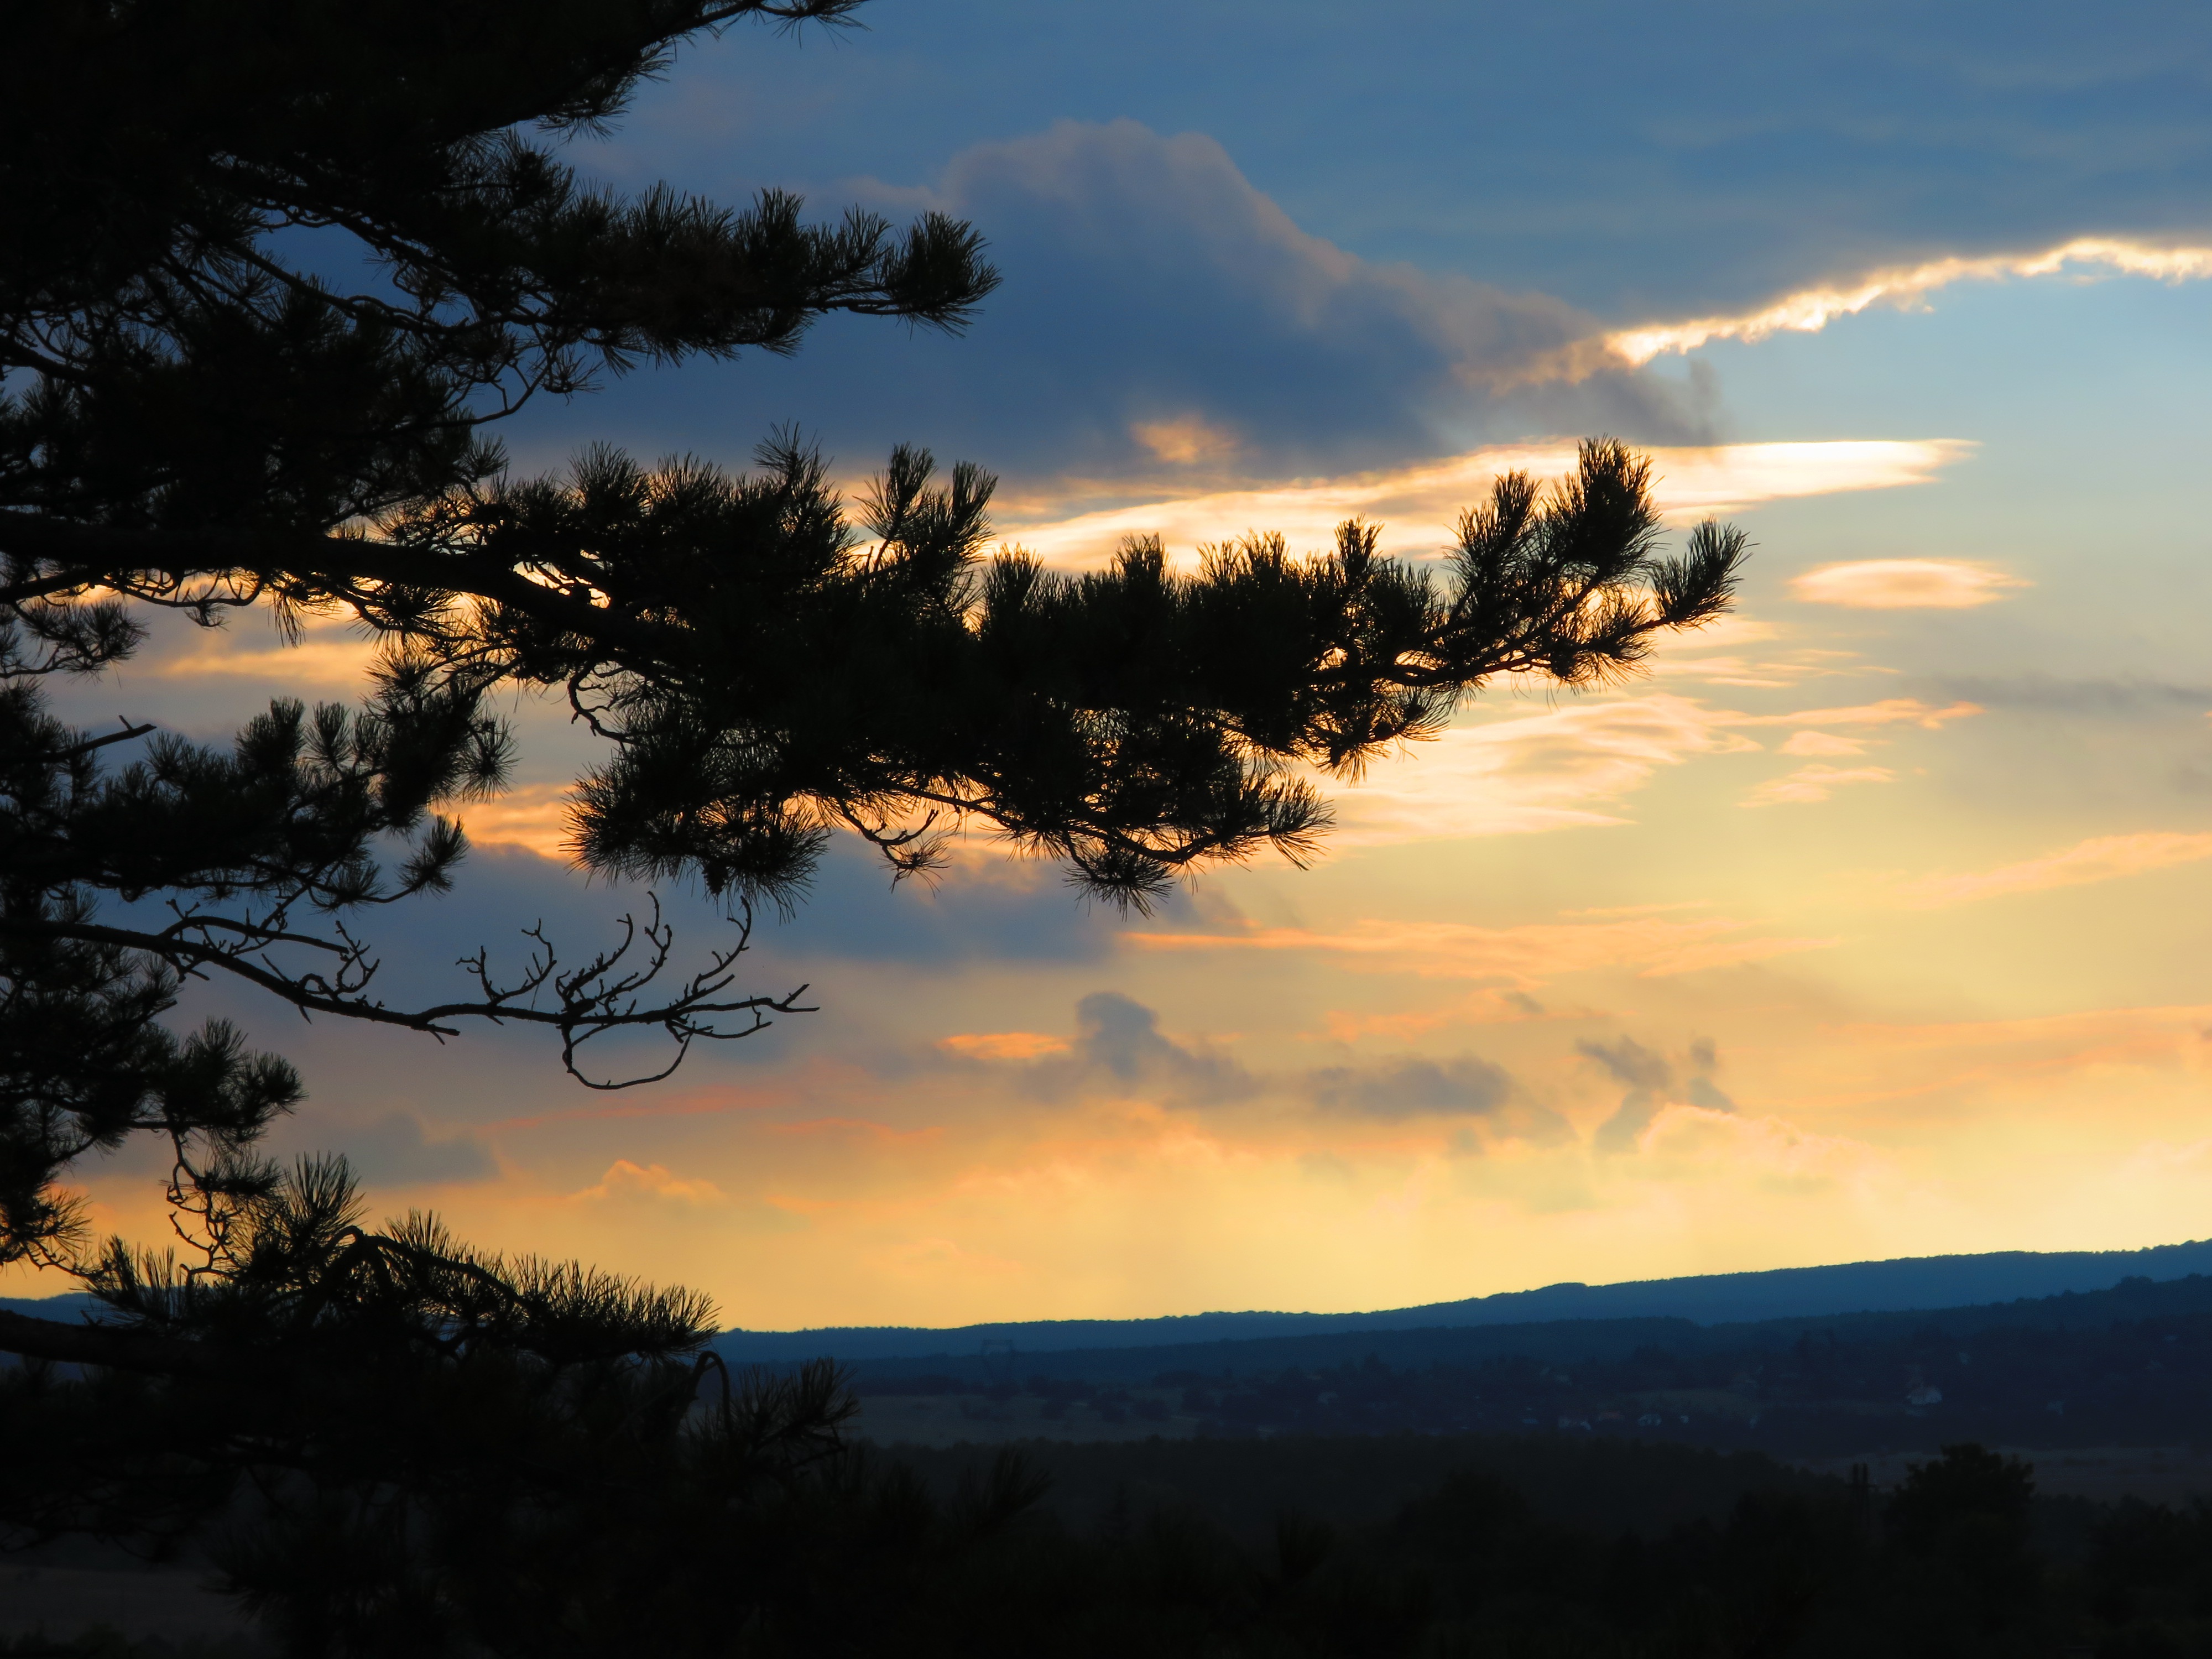
landscape, tree, nature, mountain, cloud, sky, sun, sunrise, sunset, mist, sunlight, morning, hill, dawn, atmosphere, dusk, pine, evening, reflection, weather, bakony, meteorological phenomenon, atmospheric phenomenon, woody plant